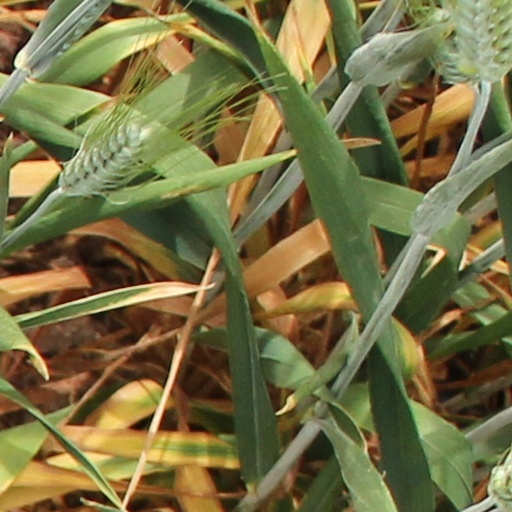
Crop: wheat